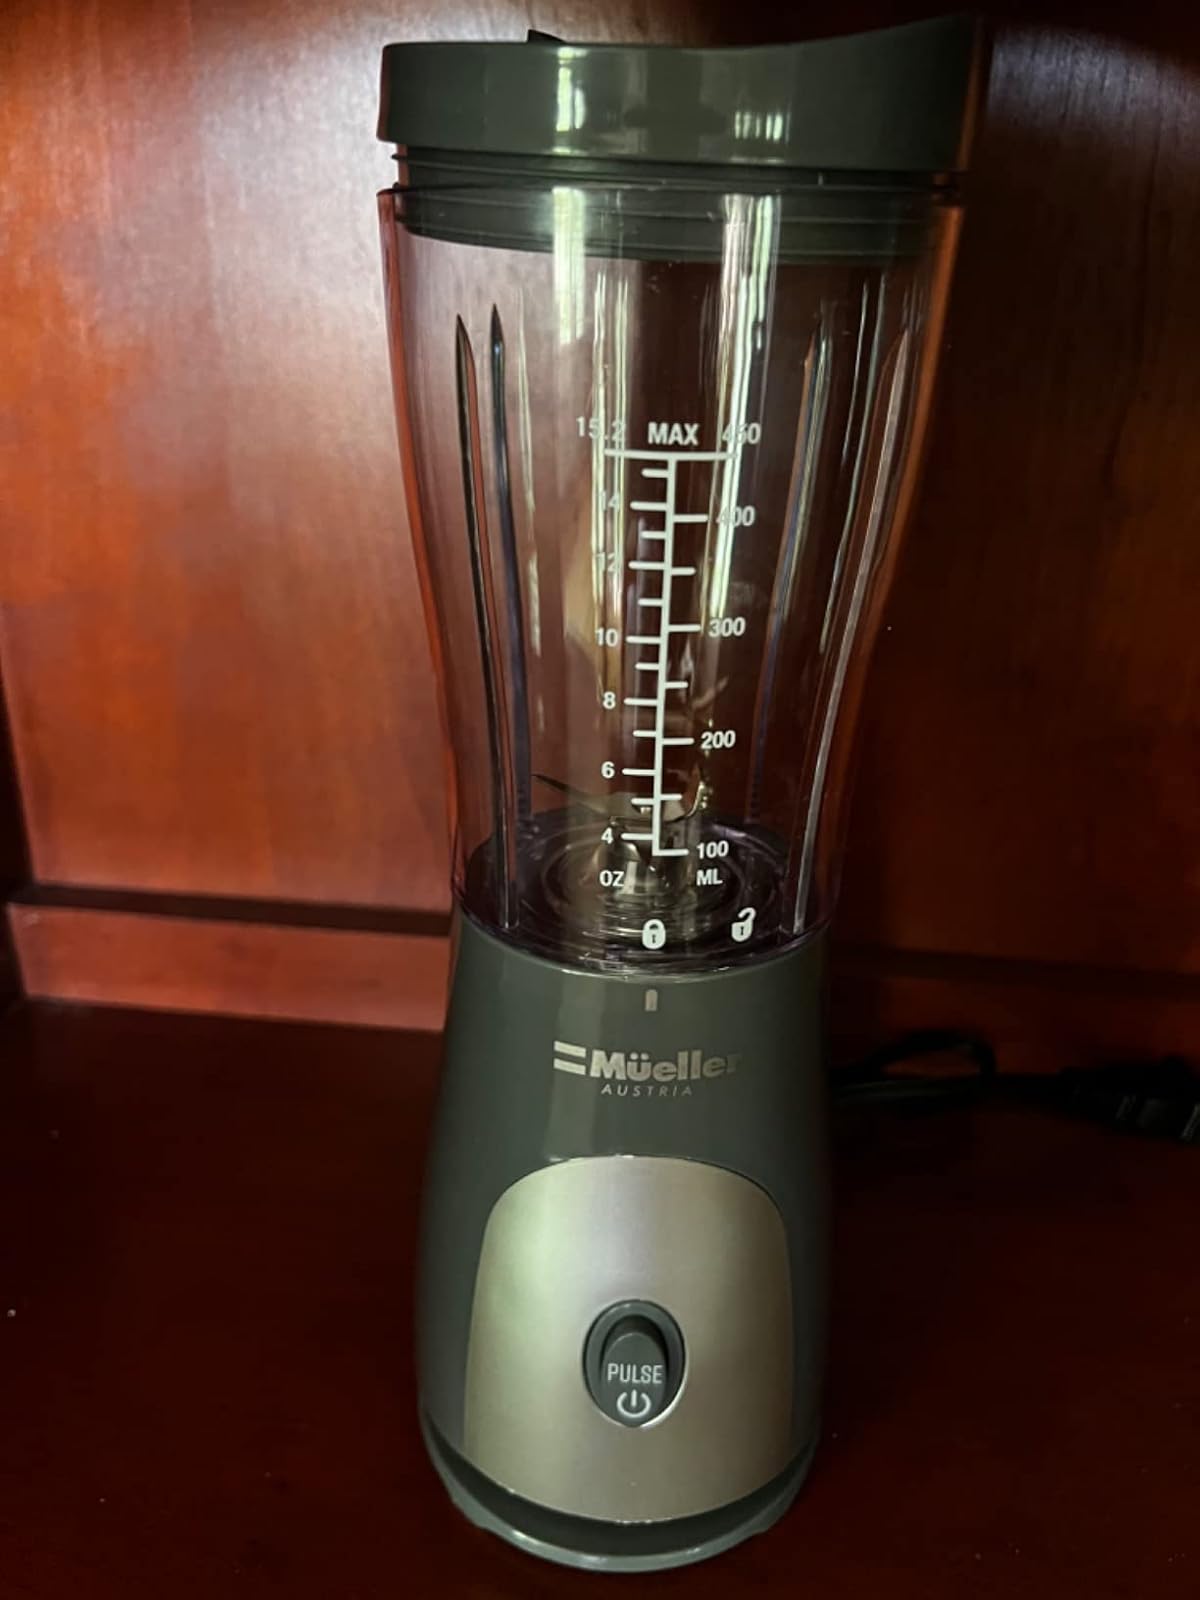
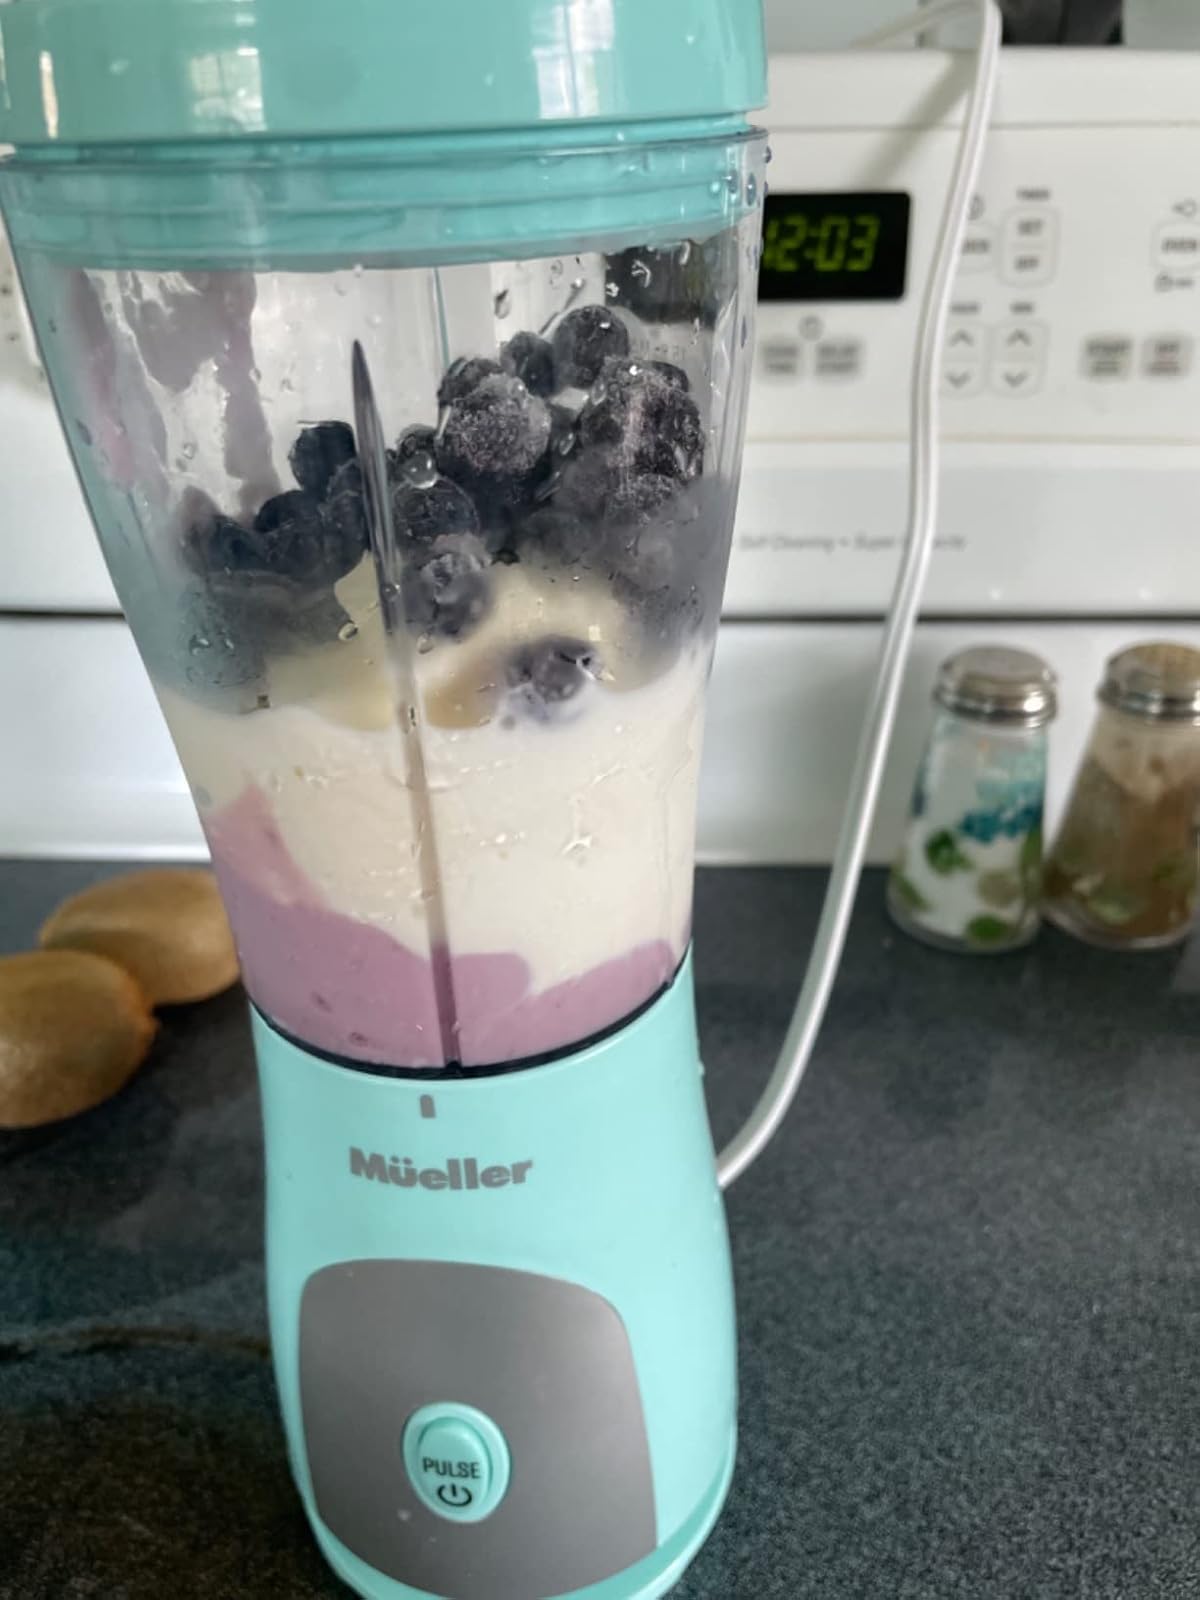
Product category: items_blender
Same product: no